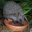
Label: porcupine